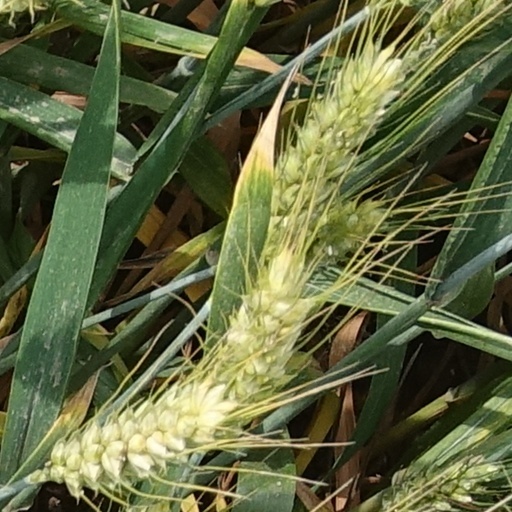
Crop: wheat